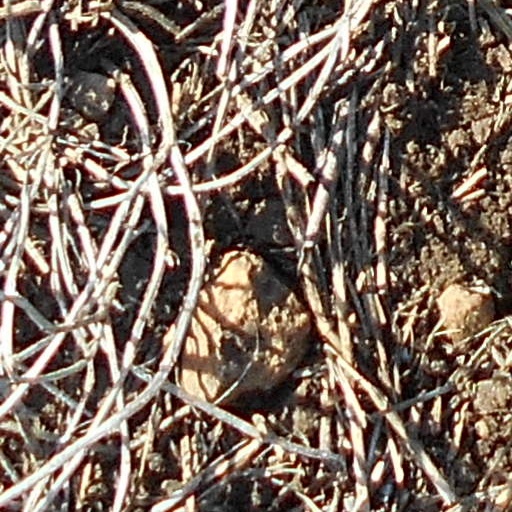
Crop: wheat